Hungarian pop

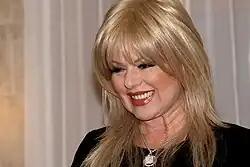
Klári Balázs

In 1980 former Illés and Fongráf singer-songwriter János Bródy's first solo album was released entitled "Hungarian Blues". Later he started writing lyrics for Zsuzsa Koncz and for the musical "István, a király".